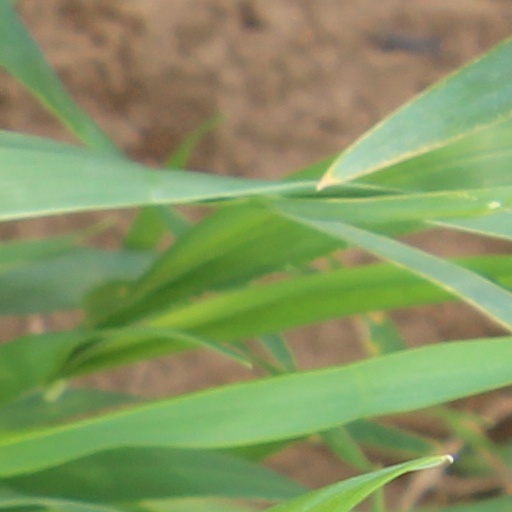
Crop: wheat